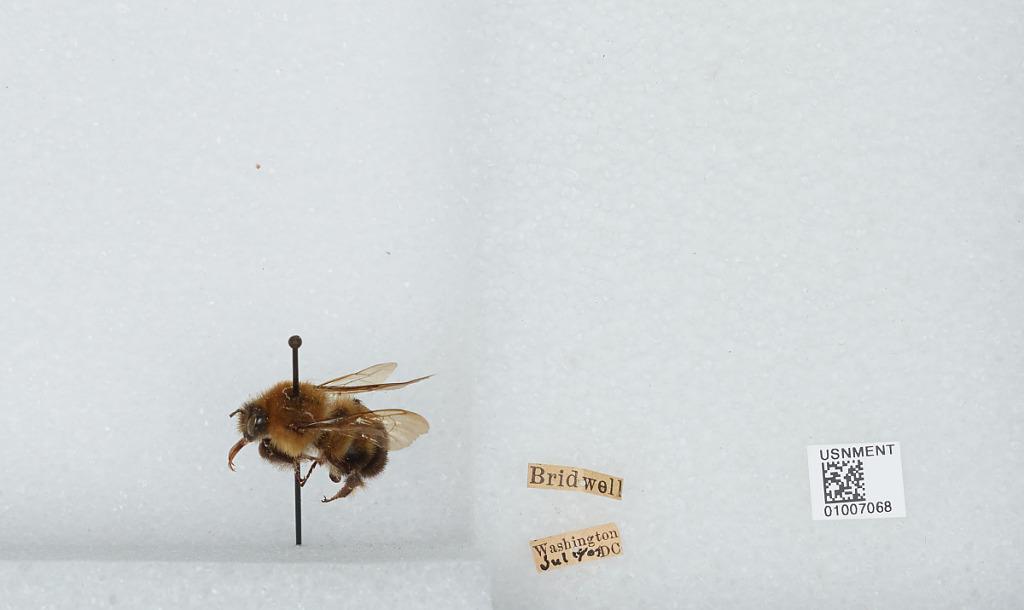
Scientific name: Bombus (Pyrobombus) bimaculatus Cresson
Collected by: Bridwell
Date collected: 1907-7-14
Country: United States
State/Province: District of Columbia
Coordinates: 38.9047, -77.0164